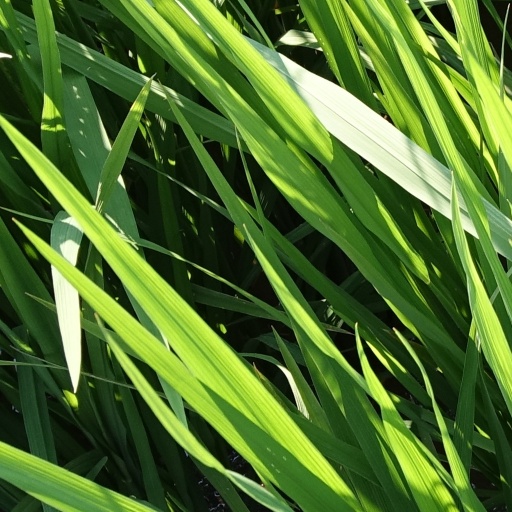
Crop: rice